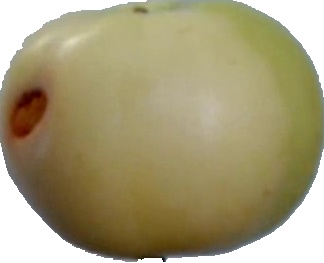
Label: apple_6